Answer in natural language. Which object is closer to the camera taking this photo, bin (highlighted by a blue box) or black modern high-back chair (highlighted by a green box)? Choose between the following options: bin (highlighted by a blue box) or black modern high-back chair (highlighted by a green box)
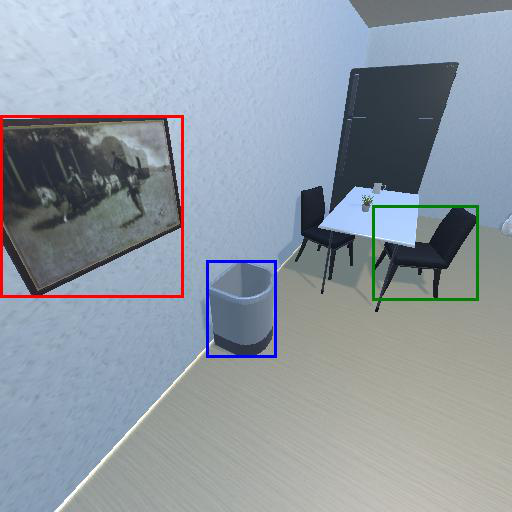
<answer>bin (highlighted by a blue box)</answer>